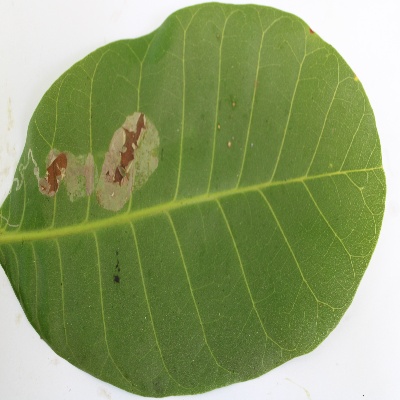
Crop: Cashew
Condition: leaf miner